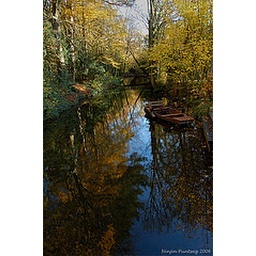
trees in water